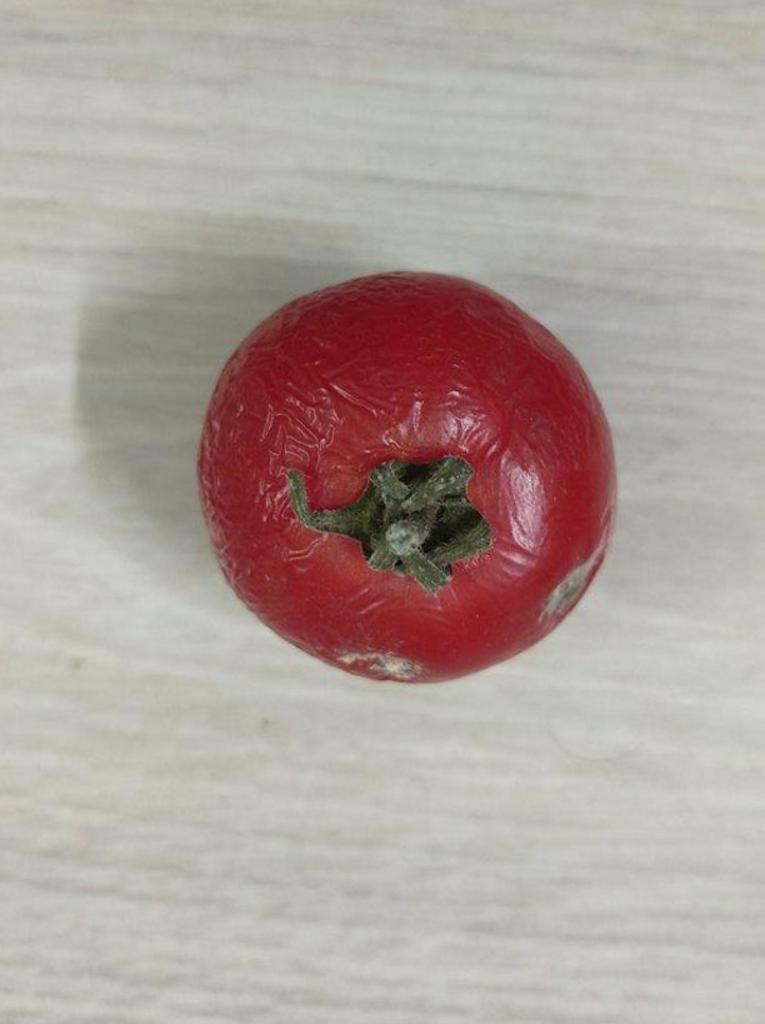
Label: Rotten